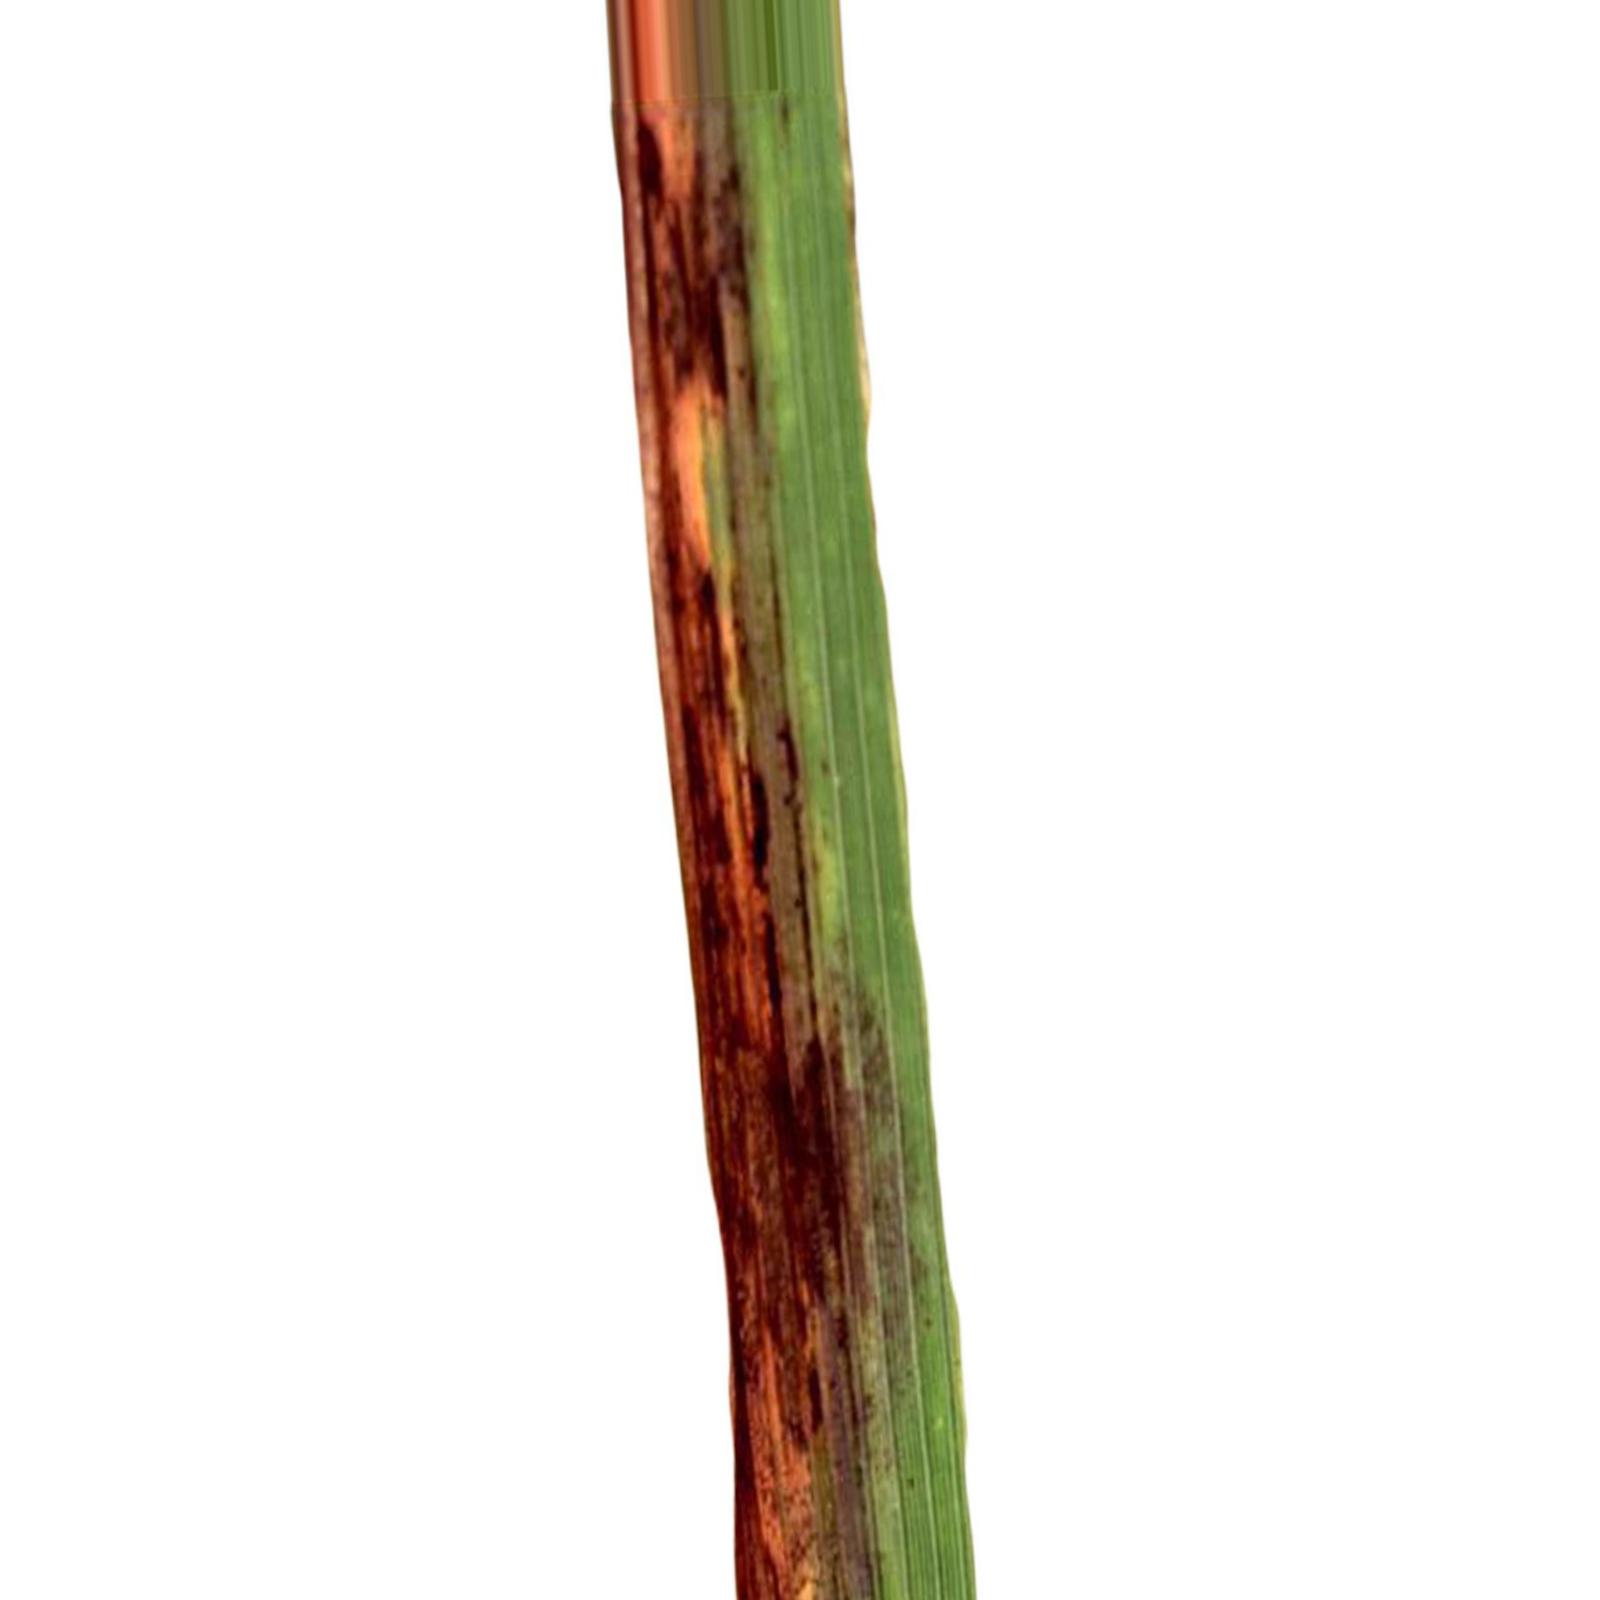
Nhãn: Bệnh Cháy lá ( Leaf scald )